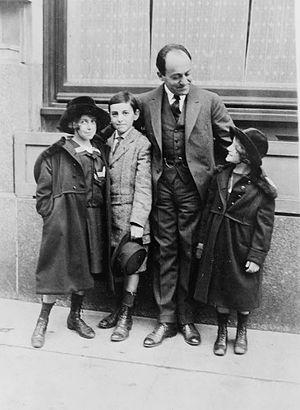
17 janvier : le Quintette pour piano et cordes de César Franck, créé à la Société nationale de musique avec Saint-Saëns au piano.